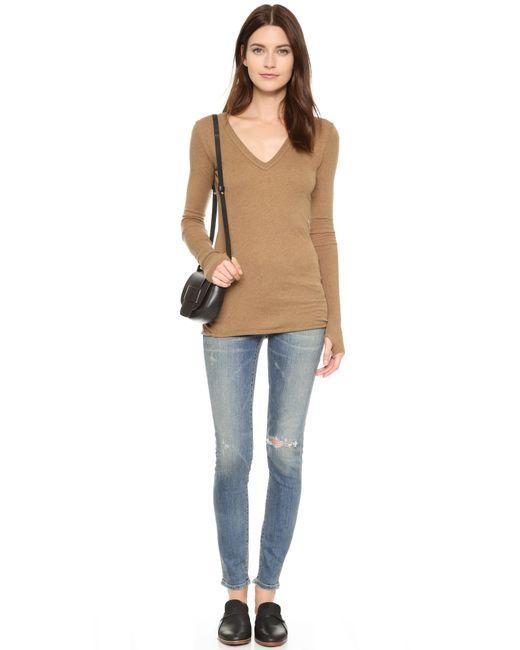
schlichtes braunes Hemd mit V-Ausschnitt für Mädchen